Protected areas of Namibia

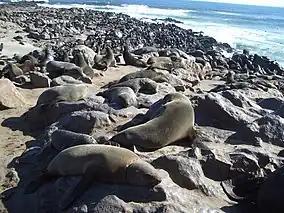
Colony of Cape fur seals in the Cape Cross Seal Reserve

Cape Cross is a protected area under the name Cape Cross Seal Reserve. The reserve is the home of one of the largest colonies of Cape fur seals in the world.